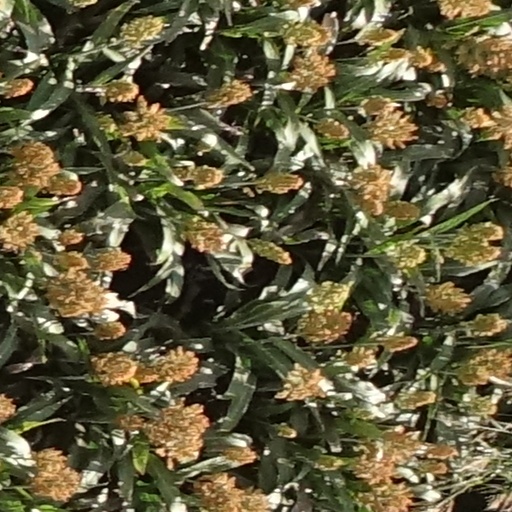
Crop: sorghum